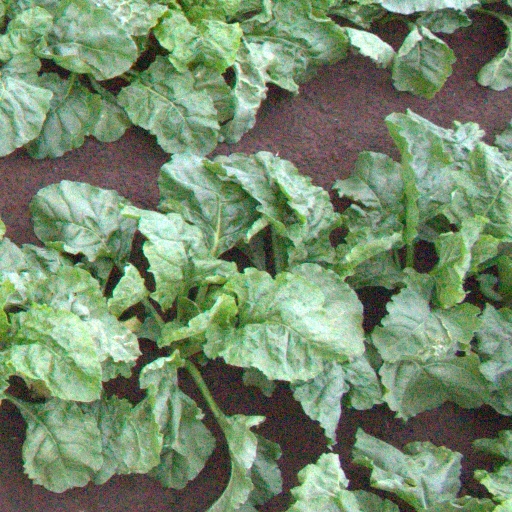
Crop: sugar beet